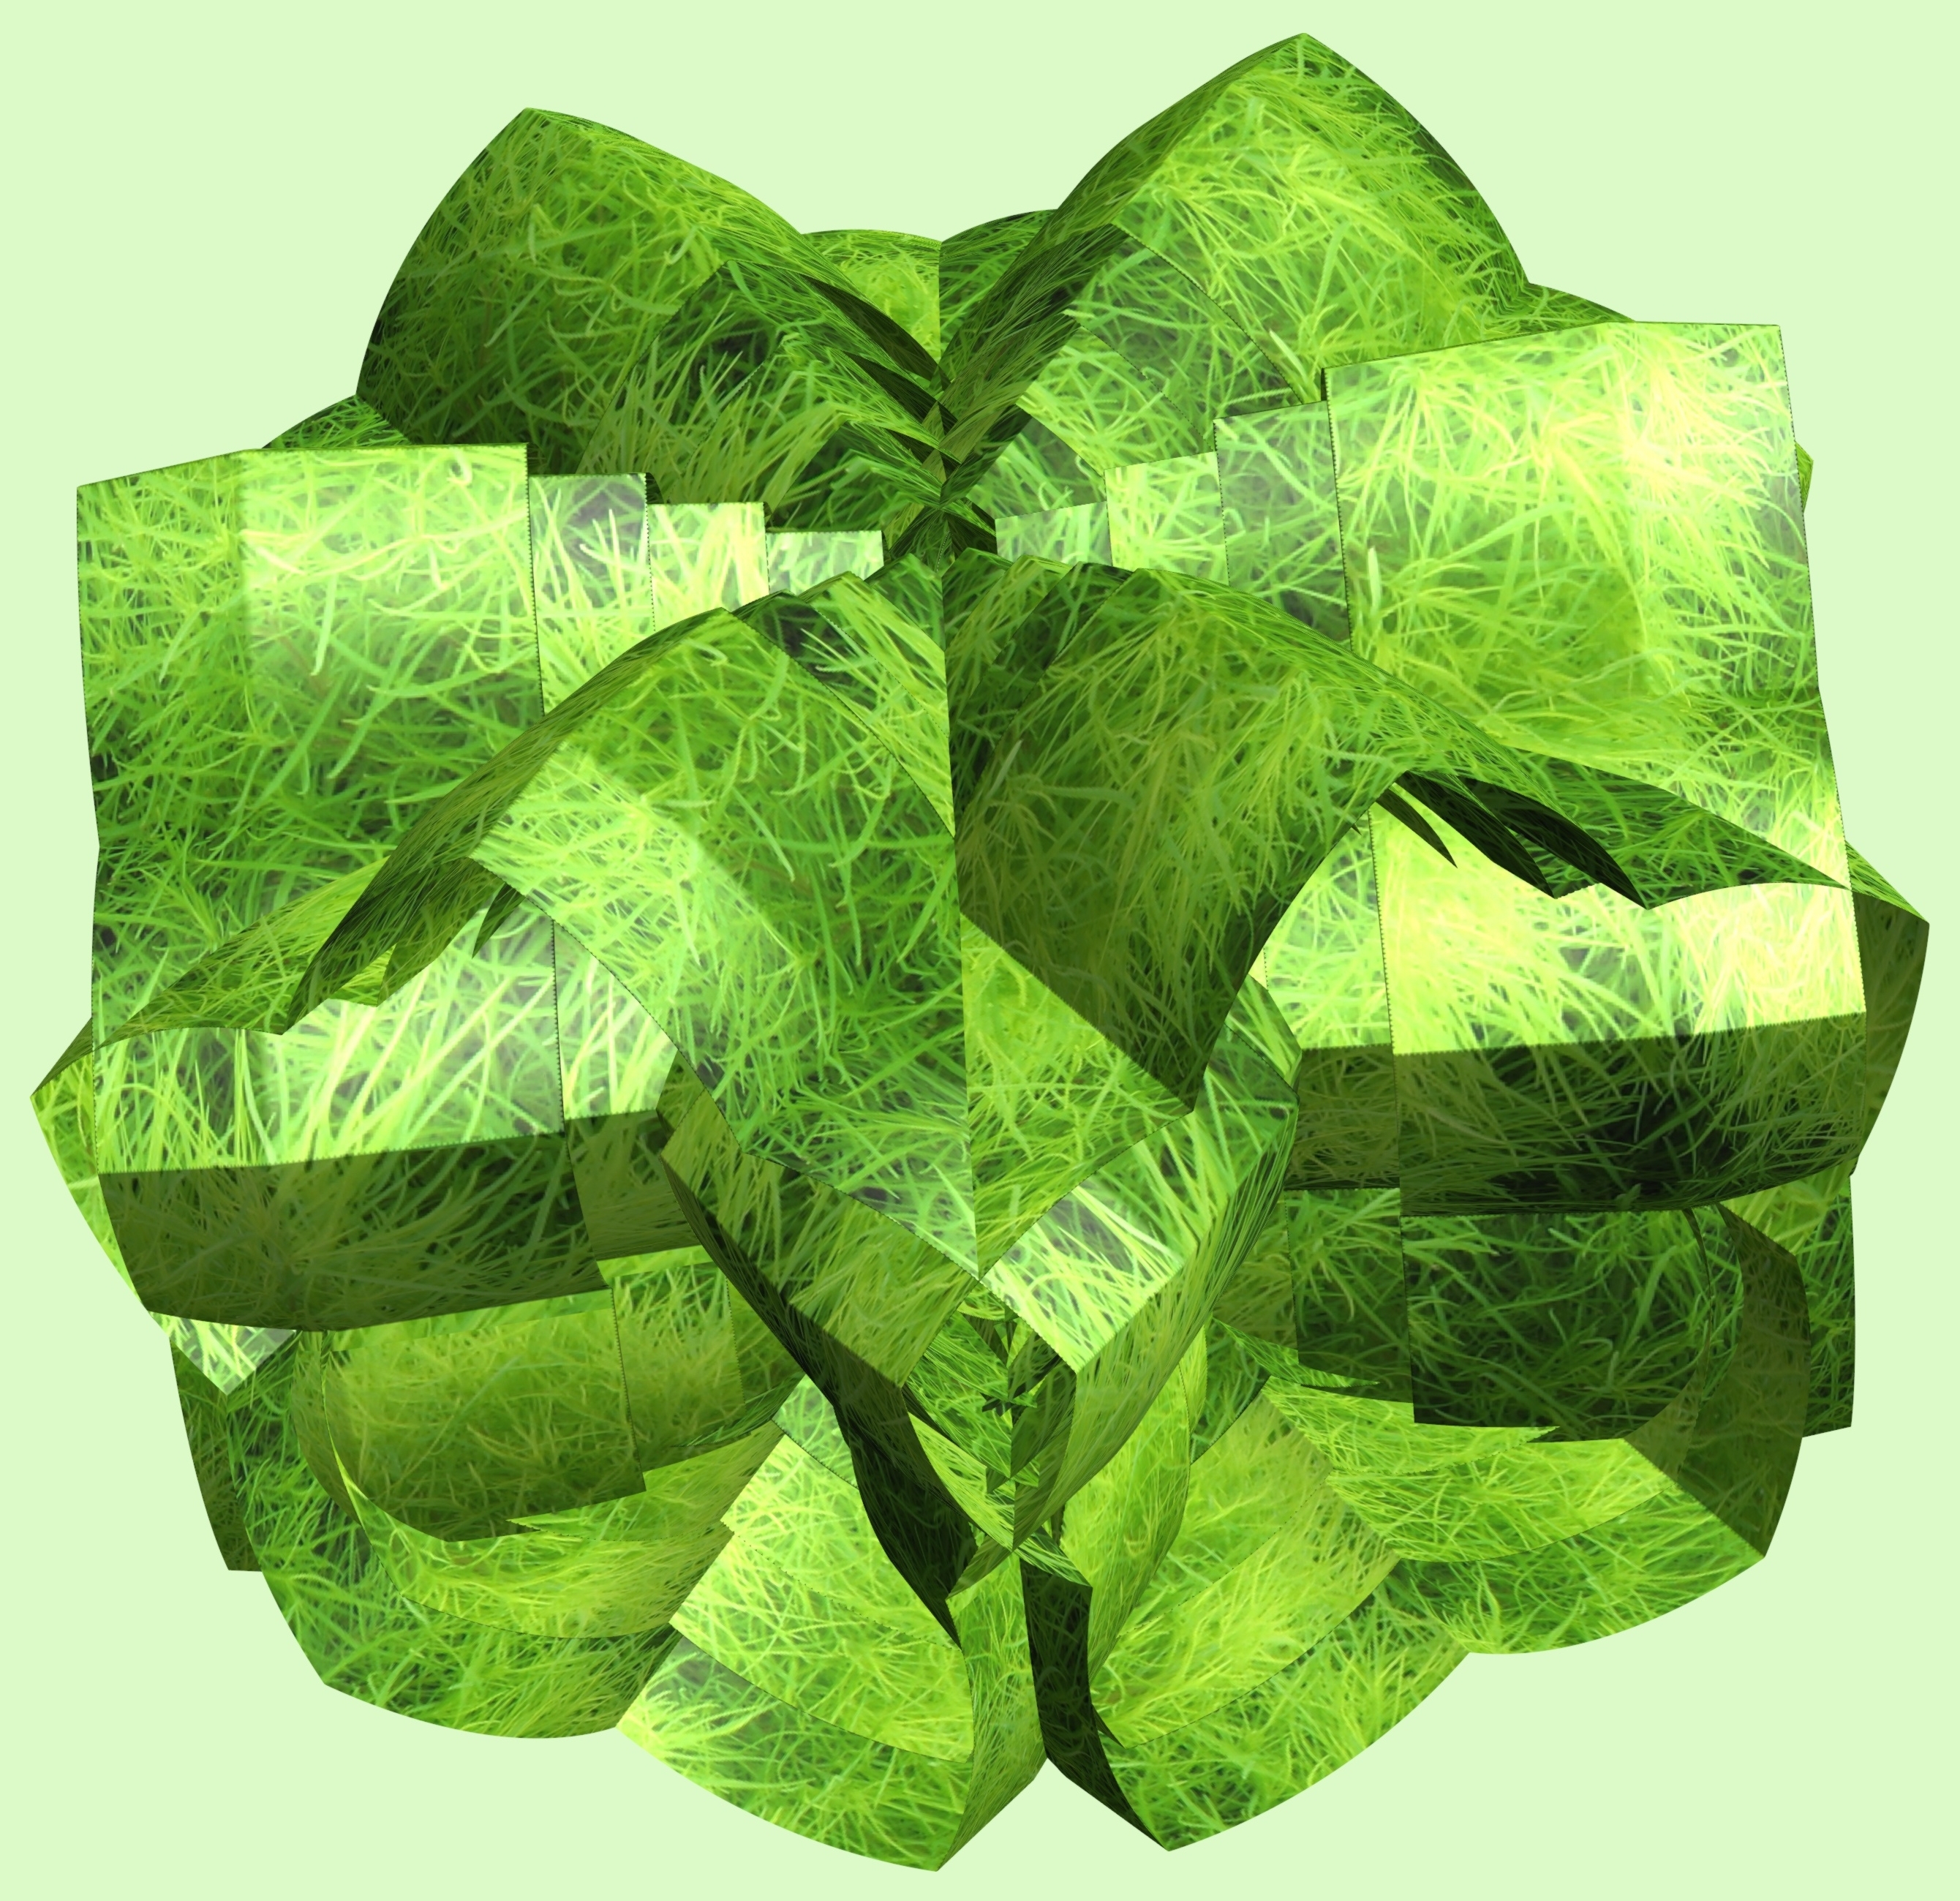
structure, plant, texture, leaf, flower, pattern, food, green, herb, produce, vegetable, cool image, design, symmetry, 3d, graphic, torus, mathematica, cg, parametricplot3d, code, program, algorithm, mapping, flowering plant, annual plant, land plant